Mexican Navy

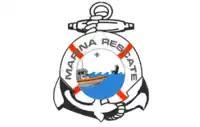
Mexican Navy Maritime search and rescue unit flag

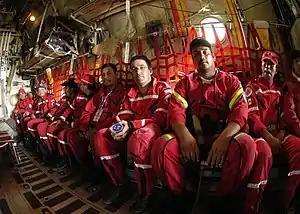
A Mexican Navy Maritime search and rescue team departs on a Royal Australian Air Force C-130H Hercules transport plane in Indonesia en route to Thailand to help survivors of the tsunami disaster in 2005

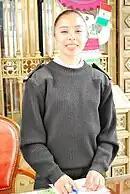
Mexican Navy sailor in 2009

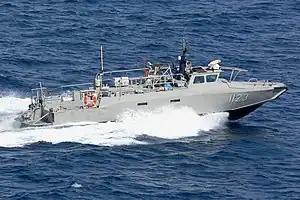
CB 90 HMN – Polaris-class patrol interceptor

The Mexican Navy includes 60 smaller patrol boats and 32 auxiliary ships. It acquired 40 fast military assault crafts, designated CB 90 HMN, between 1999 and 2001 and obtained a production license in 2002, enabling further units to be manufactured in Mexico.